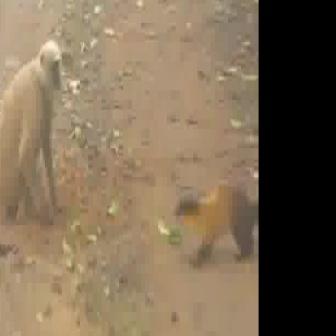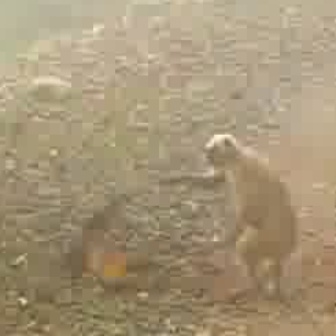
  Please identify the target specified by the bounding box [169,182,257,270] in the first image and locate it in the second image. Return the coordinates in [x_min,y_min,x_max,y_max] format.
Answer: [58,194,151,288]